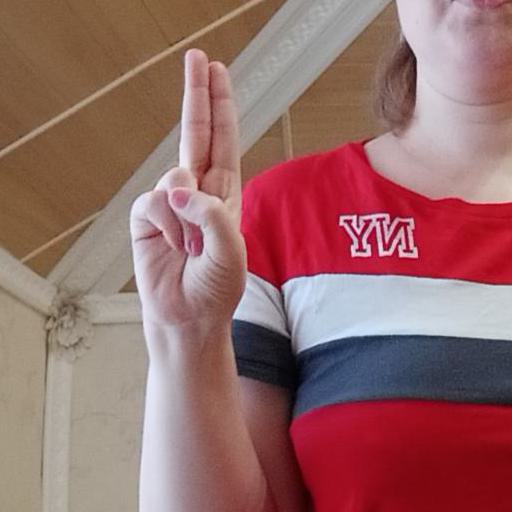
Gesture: two_up